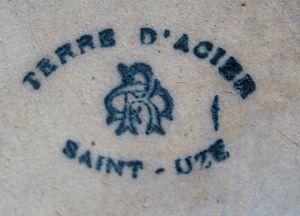
Terrine en grès, Saint-Uze, France, vers 1900. Signature ""Terre d'acier"". Manufacture Revol"
La céramique de Saint-Uze est l’appellation actuelle d’un type de céramique qui fut produite dans plusieurs villages de la Drôme à partir du début du XIXᵉ siècle et au cours du XXᵉ siècle, notamment dans le village de Saint-Uze.